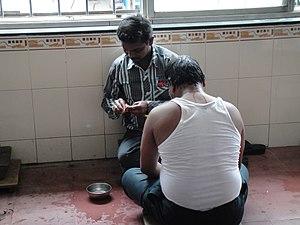
Temple de Murugan à Palani au Tamil Nadu, qui est l'un des sept temples qui lui sont dédiés
Dans l'hindouisme, Kârttikeya, Kumara ou Skanda, est le dieu de l'armée divine, et est présenté, selon une des légendes sur sa naissance, comme le fils de Shiva et Pârvatî. Son origine est dravidienne, l'un de ses noms, Murugan, s'écrit d'ailleurs மு௫கன் en tamoul. Éternel adolescent, il était vénéré sous les Gupta dans l'Inde du nord où il était la divinité tutélaire des Chalukya. Il est surtout populaire en Inde du sud, où il est connu sous le nom tamoul de Murugan ou encore Subrâhmanya, Shanmukha, Pāvaki, Saravanan/Saravanam, Velan, Sheyyan ou Sheyyavan.